Massachusetts House of Representatives' 4th Suffolk district

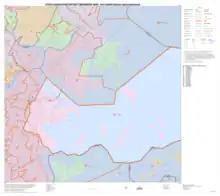
Map of Massachusetts House of Representatives' 4th Suffolk district, based on the 2010 United States census.

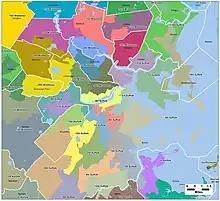
Map of Massachusetts House of Representatives districts for Suffolk County, apportioned in 2011

Massachusetts House of Representatives' 4th Suffolk district in the United States is one of 160 legislative districts included in the lower house of the Massachusetts General Court. It covers part of the city of Boston in Suffolk County. Democrat David Biele of South Boston has represented the district since 2019.